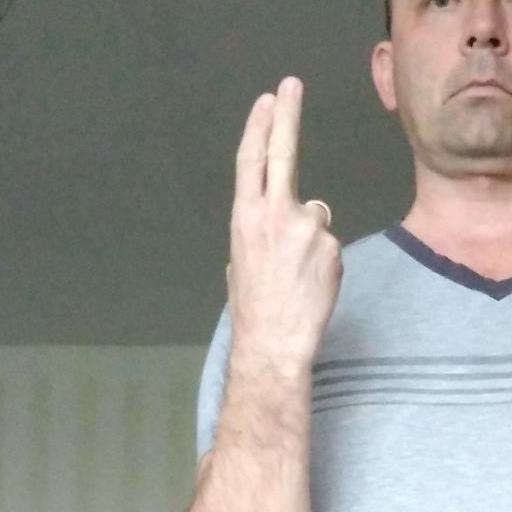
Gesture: two_up_inverted